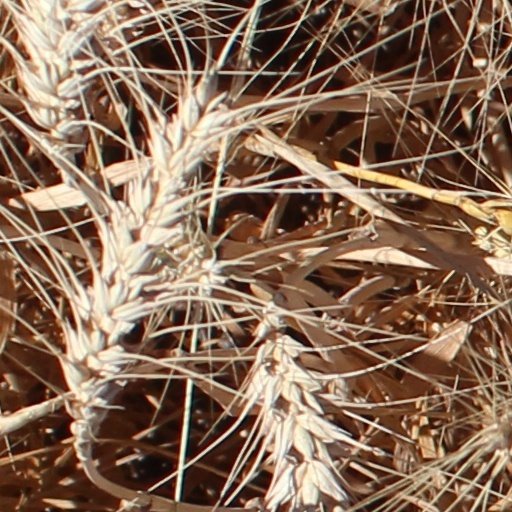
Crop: wheat